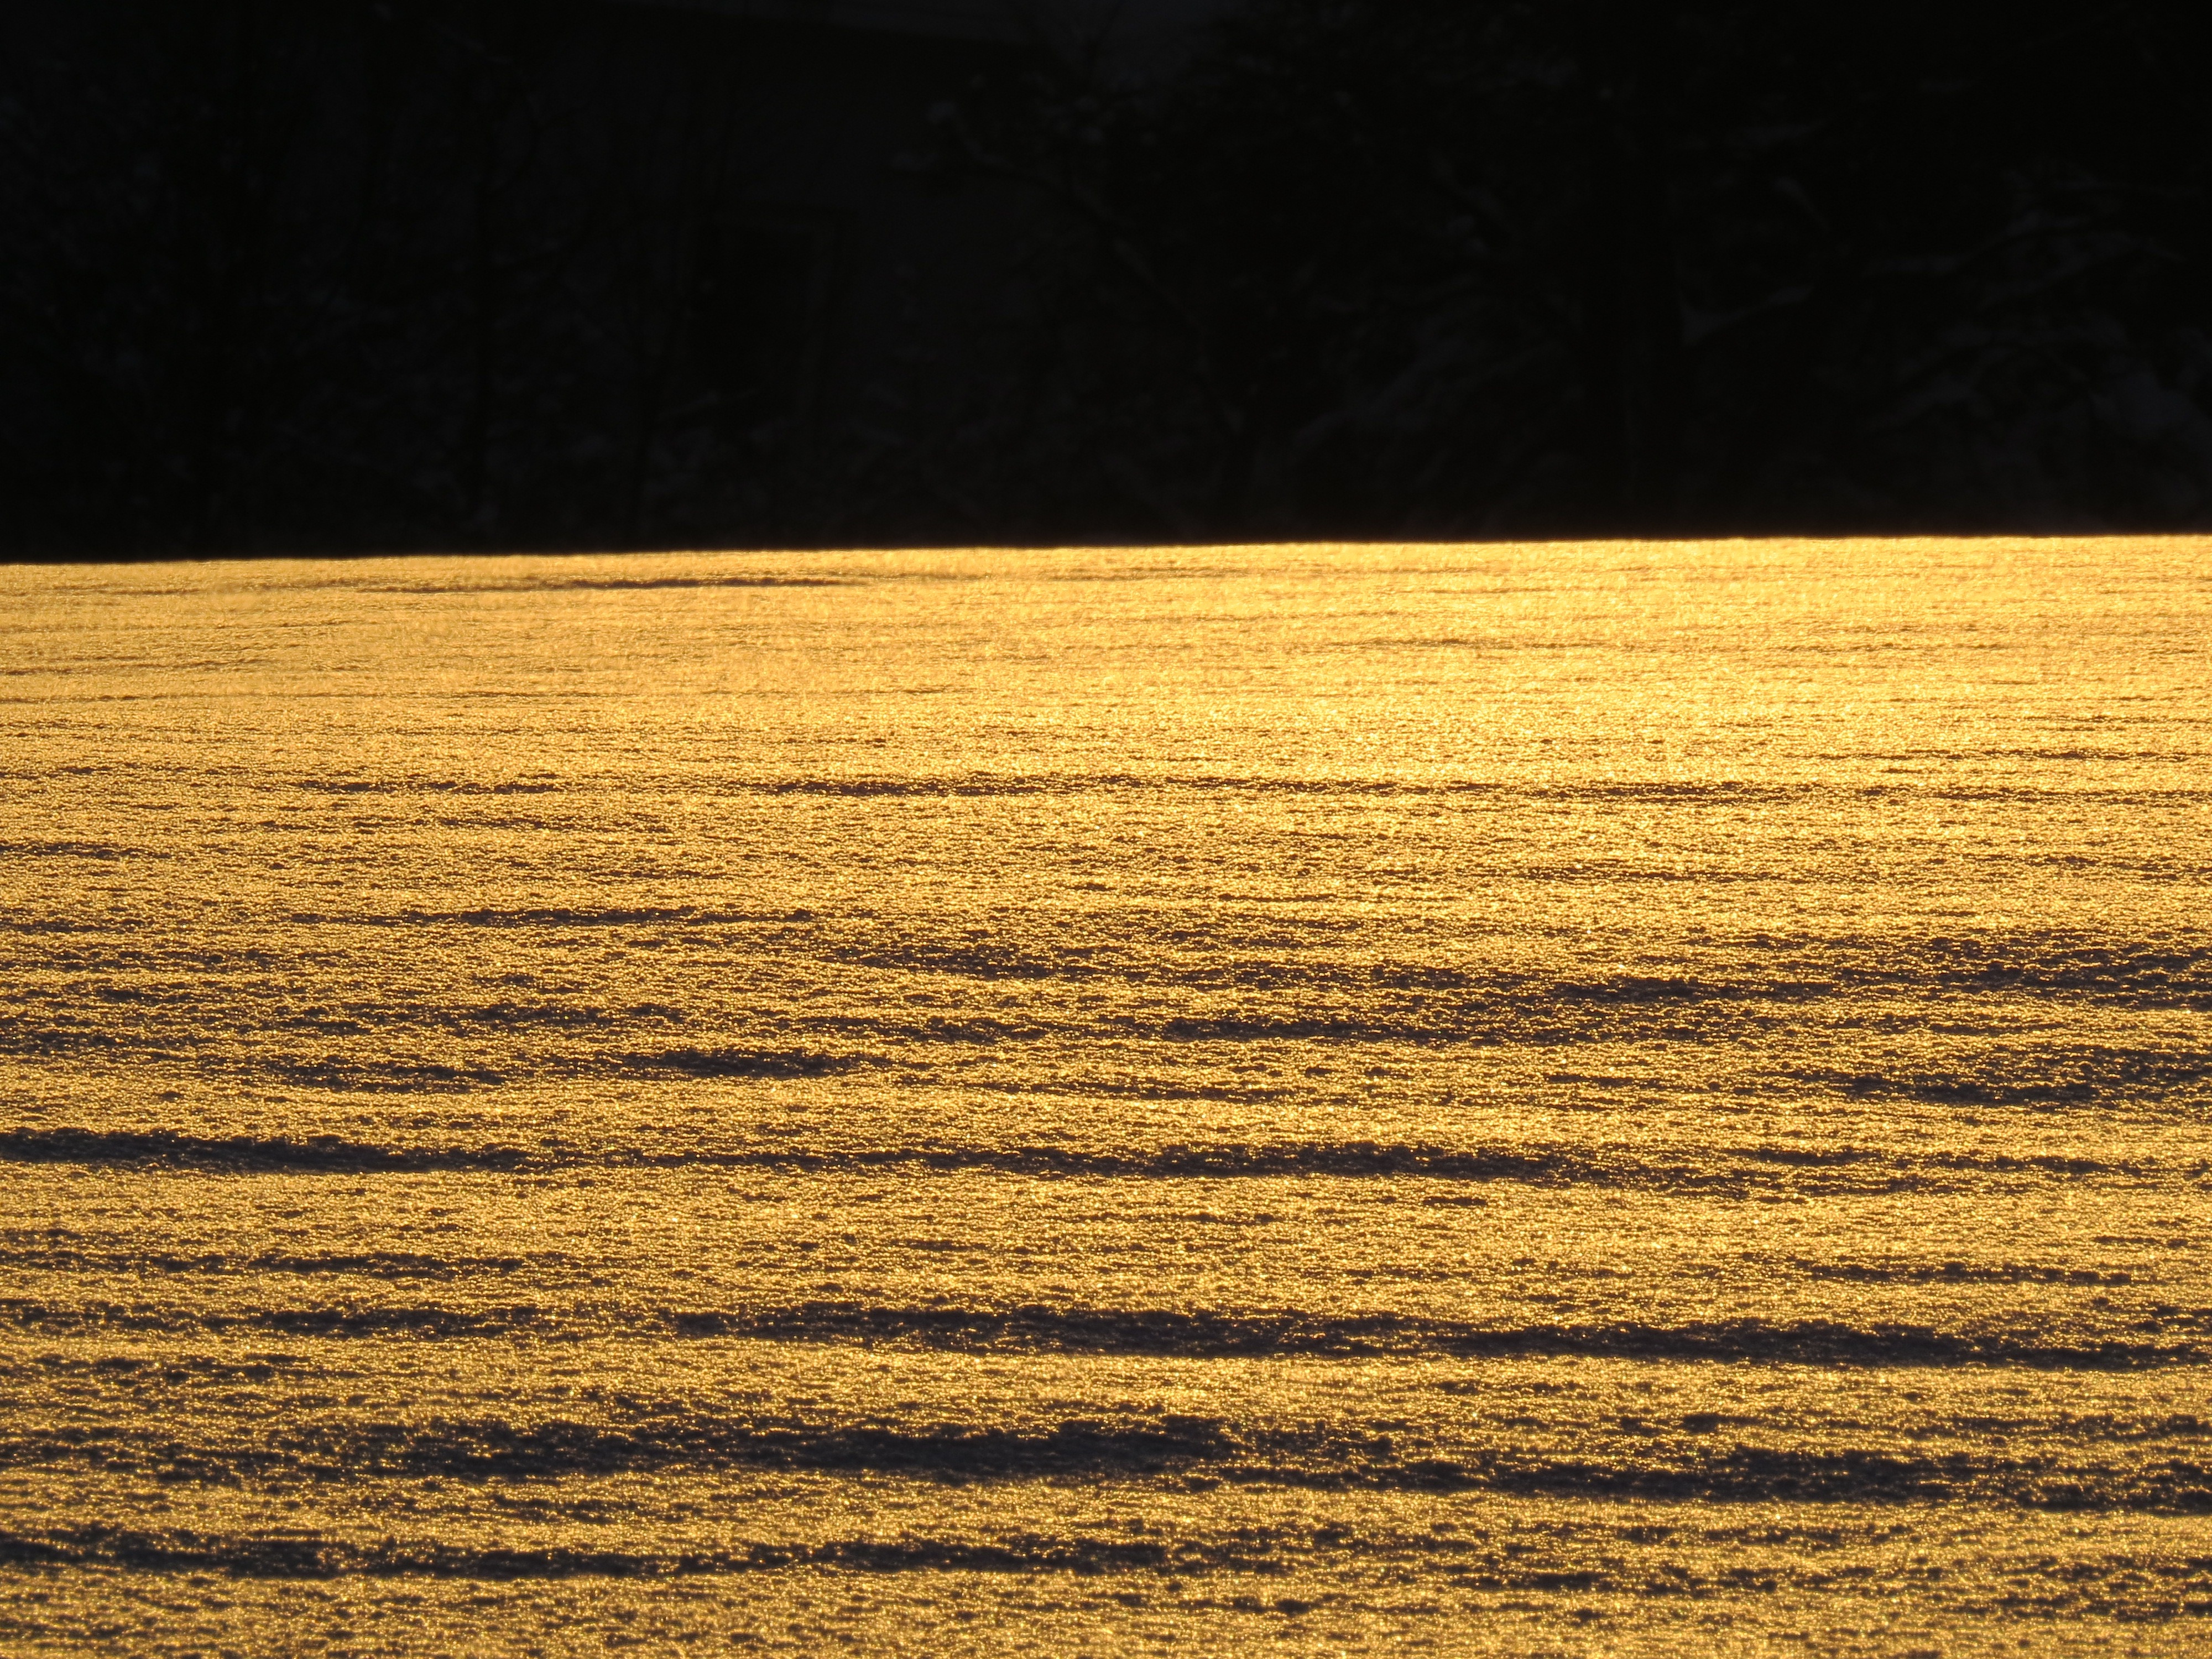
sand, horizon, snow, light, wood, sun, sunset, sunlight, morning, texture, leaf, golden, soil, snowy, contrast, yellow, sparkle, gold, back light, snow landscape, snowfield, grass family